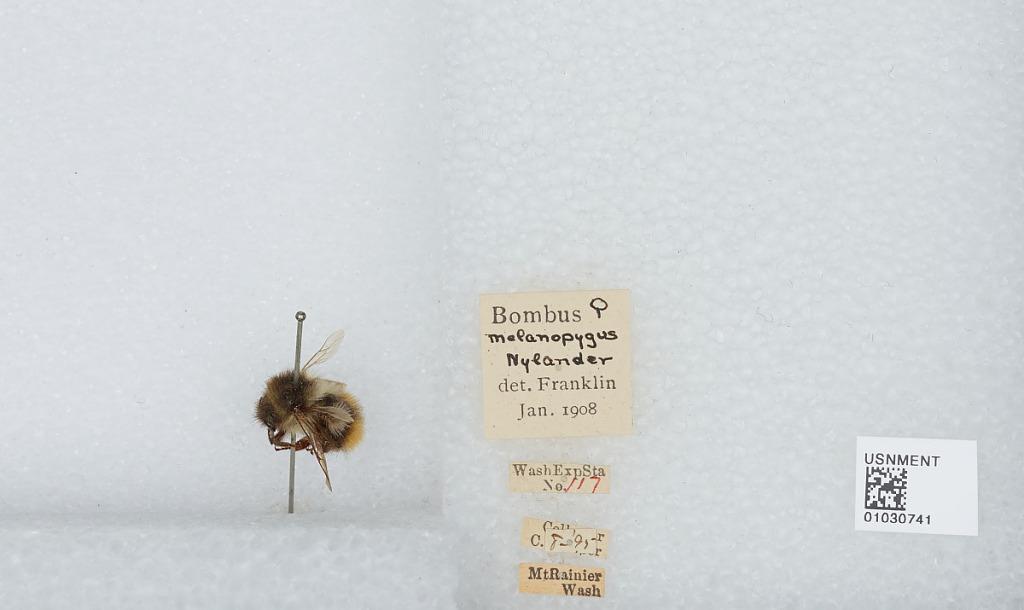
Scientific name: Bombus (Pyrobombus) melanopygus Nylander
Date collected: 1895-8-
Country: United States
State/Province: Washington
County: Pierce
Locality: Mount Rainier
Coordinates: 46.8528, -121.76
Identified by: Franklin